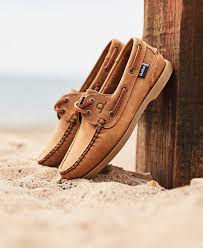
Label: Boat